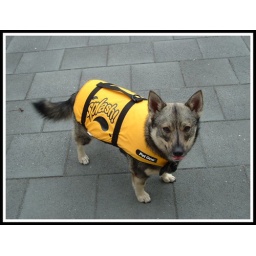
Shelby the water dog looking cheerful in daffodil yellow.